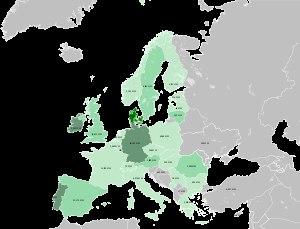
Le secteur de l'énergie éolienne en Europe assure 14,5 % de la production d'électricité de l'Union européenne en 2019 et représentait 30 % de la puissance installée éolienne mondiale en 2018.